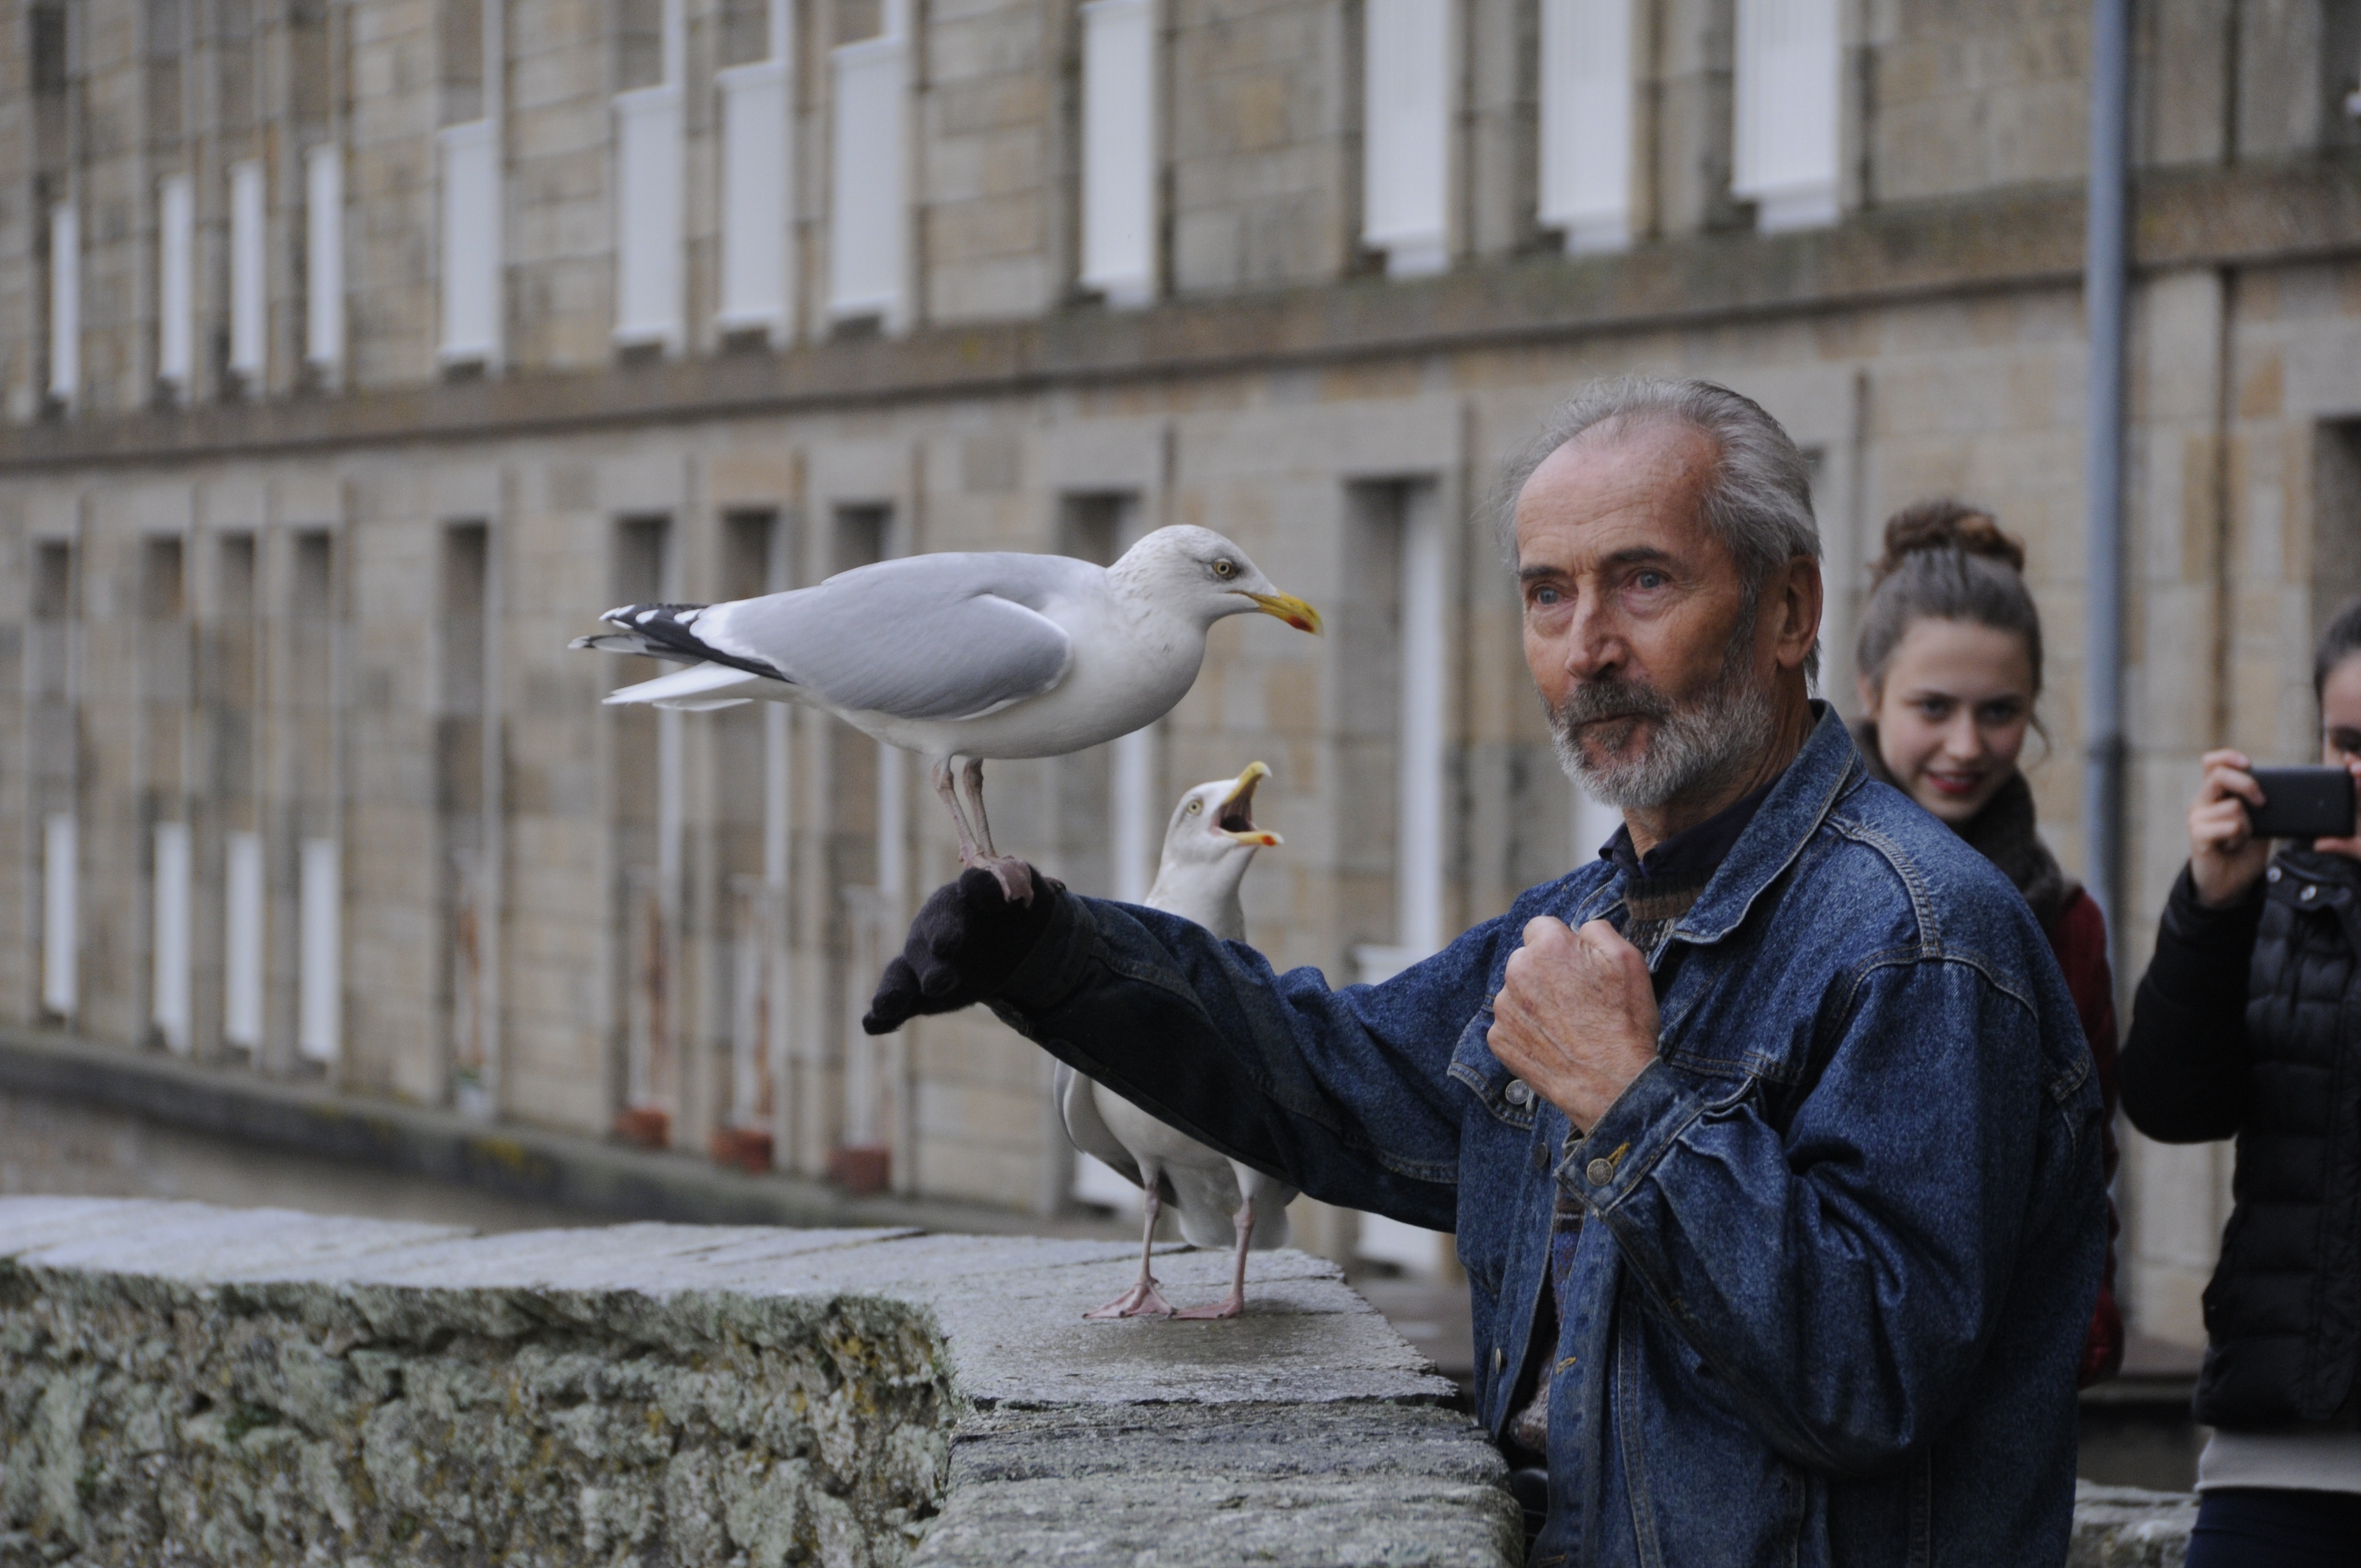
winter, bird, street, seed, gull, eat, sea bird, old man, tame animals